A Soldier's Legacy

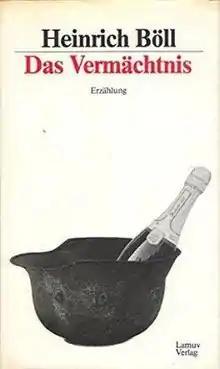
First edition (publ. Lamuv Verlag)

A Soldier's Legacy is a novel by German author Heinrich Böll, published in 1982 (translator: Leila Vennewitz).